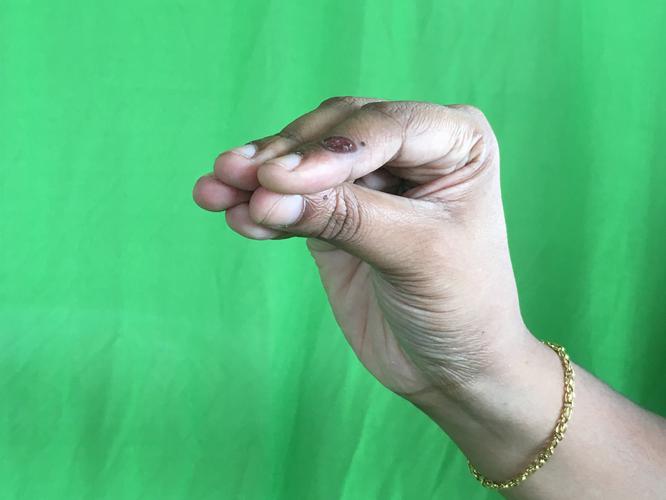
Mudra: Mukulam
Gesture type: single_hand